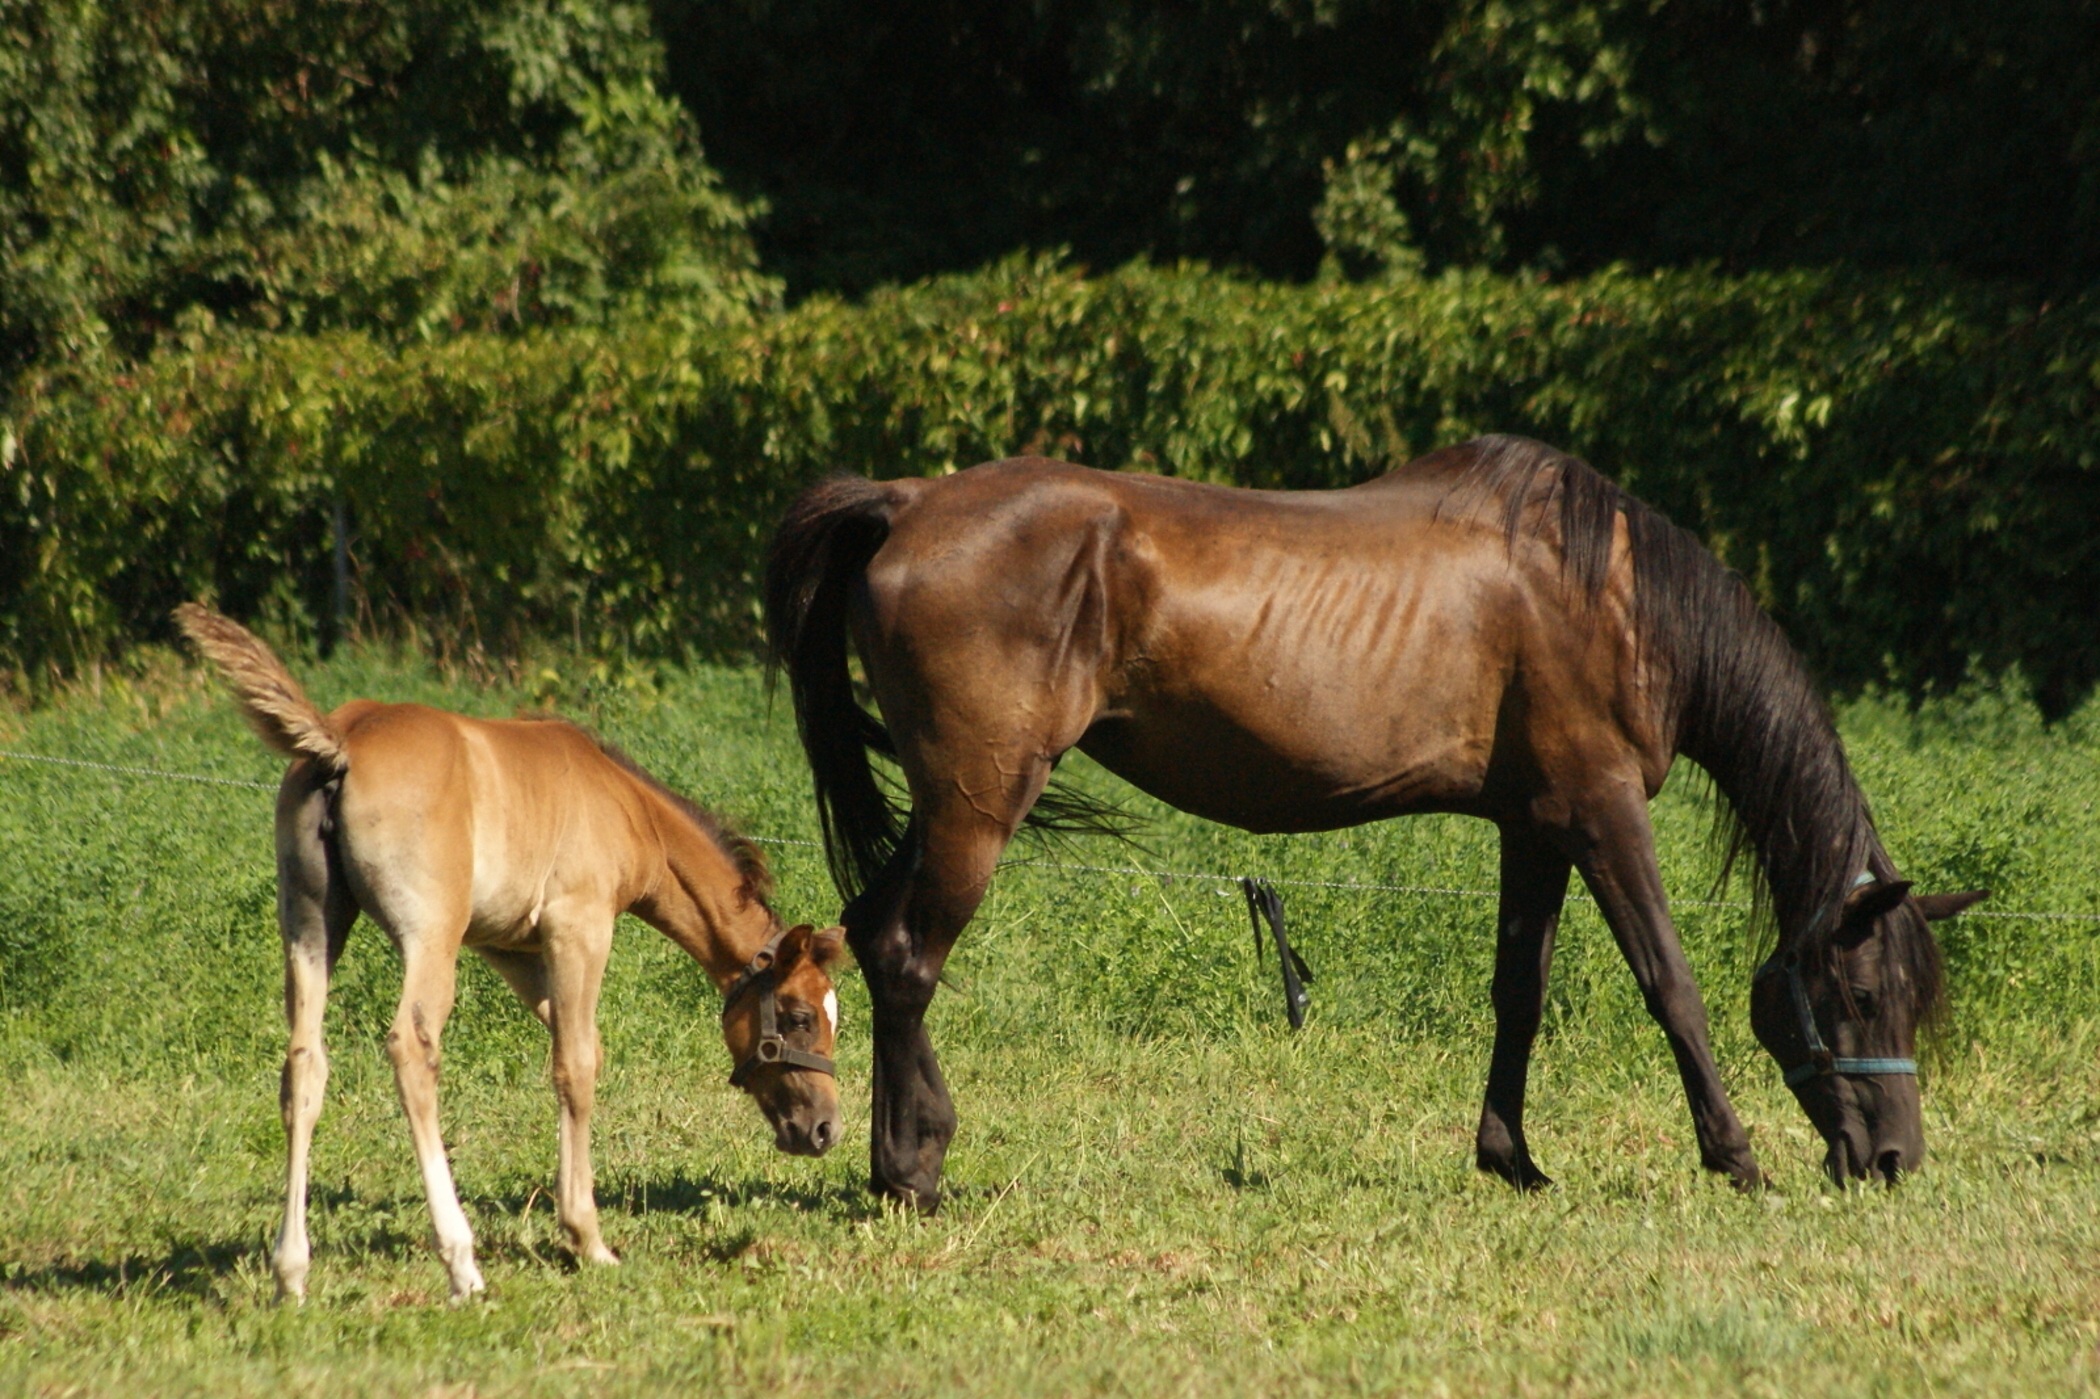
nature, grass, farm, meadow, prairie, animal, range, wildlife, herd, pasture, grazing, horse, mammal, stallion, mane, ride, fauna, grassland, vertebrate, mare, foal, economy, homestead, colt, pack animal, horse like mammal, mustang horse